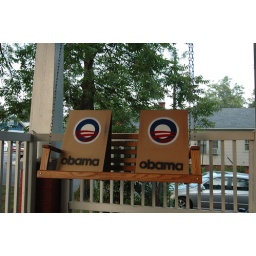
Not a screened in porch screen but a porch none the less. All we needed was some glasses of sweat tea